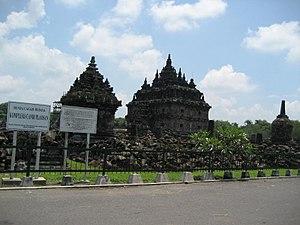
Le temple de Plaosan est un sanctuaire bouddhique situé dans le village de Bugisan, non loin du temple de Prambanan, dans la province indonésienne de Java central, à 1 km de la route de Yogyakarta à Solo.